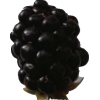
Label: blackberry